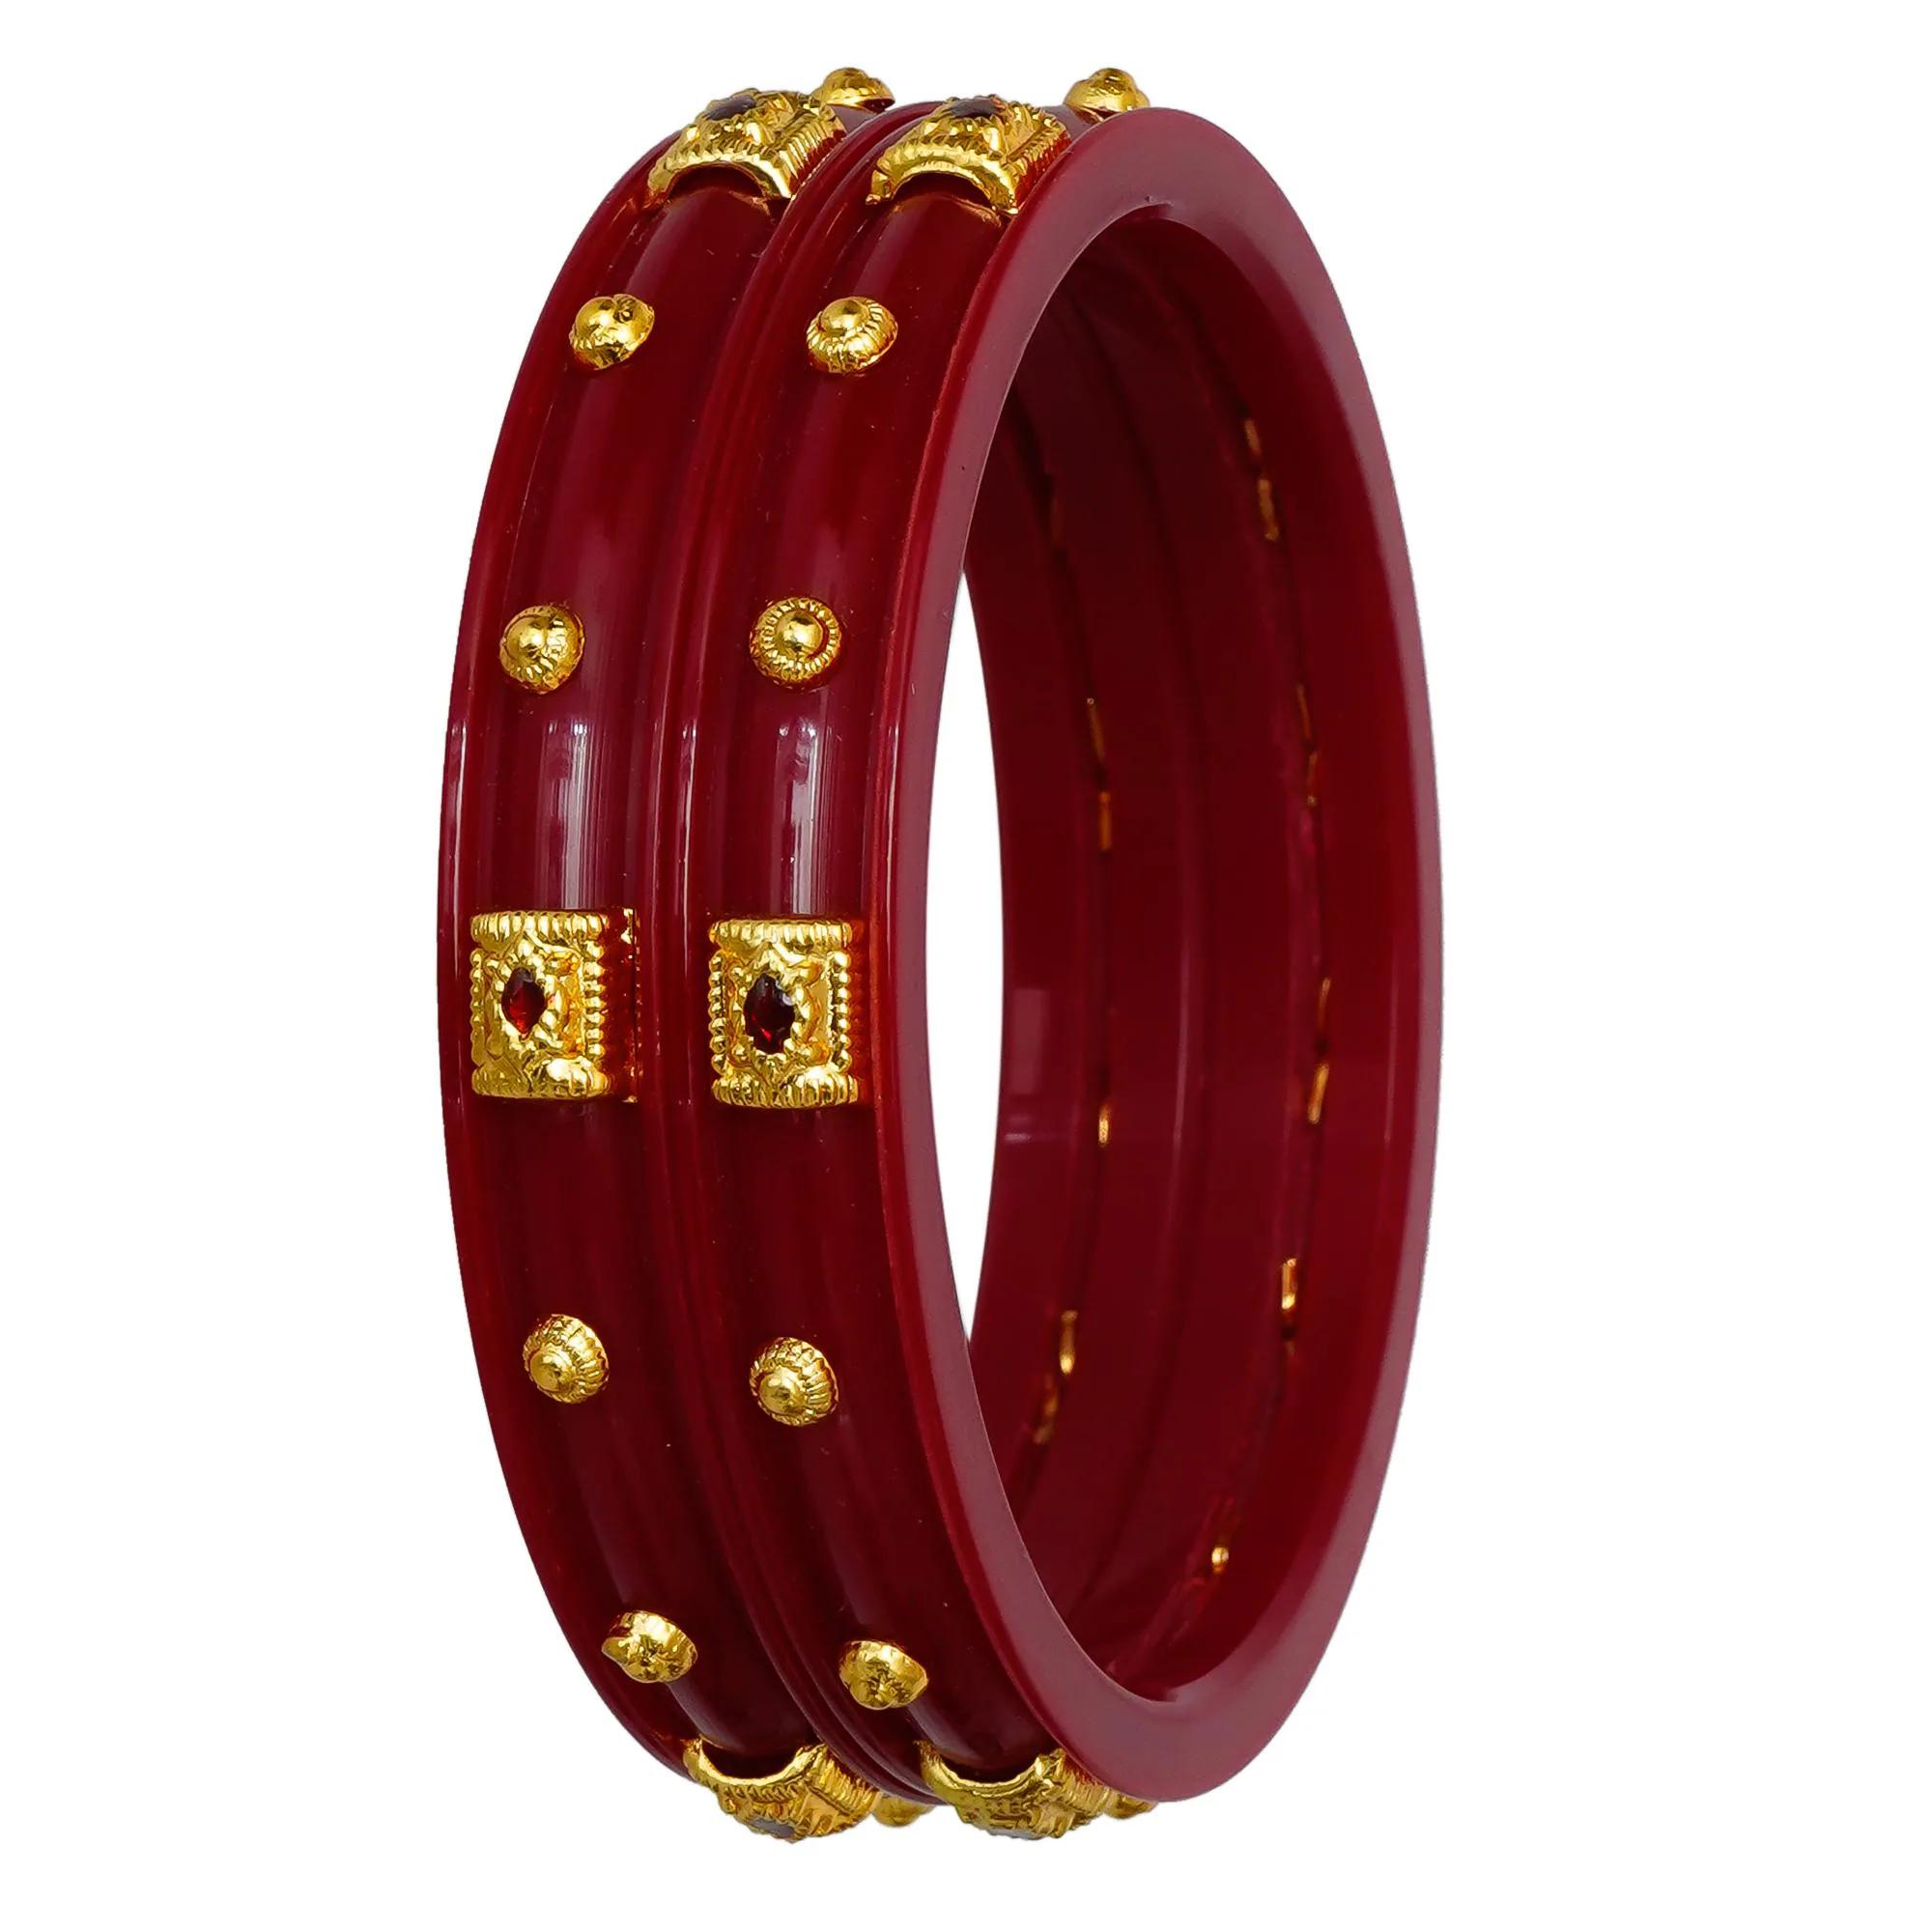
Joyeria Fashions Plastic Bangles Set (Pack of 2 Bangles)
Type: Bracelets & Bangles
Brand: Joyeria Fashions
Price: Rs. 228
Joyeria Fashions presents you long-lasting and ever-shining bangles, Get the beautiful ethnic look with these classic designer bangles, which are durable and does not get black easily even when worn daily, makes it a perfect piece of jewellery that can be worn with your favorite outfit to give it an ultimate glow. Joyeria Fashions presents you long-lasting and ever-shining bangles, Get the beautiful ethnic look with these classic designer bangles, which are durable and does not get black easily even when worn daily, makes it a perfect piece of jewellery that can be worn with your favorite outfit to give it an ultimate glow.
Features: Elegant and Classic Design Gold Bangles for Girls and Women. Comes in Pack of ...........,Type : Set of ....... Bangles, Goldplated, Long Lasting Shining even with daily wear,Intricate design and detailed designing,Ideal to wear at all parties, weddings, goes well with ethnic dress, Perfect gift for your friend